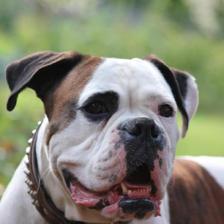
Label: animals